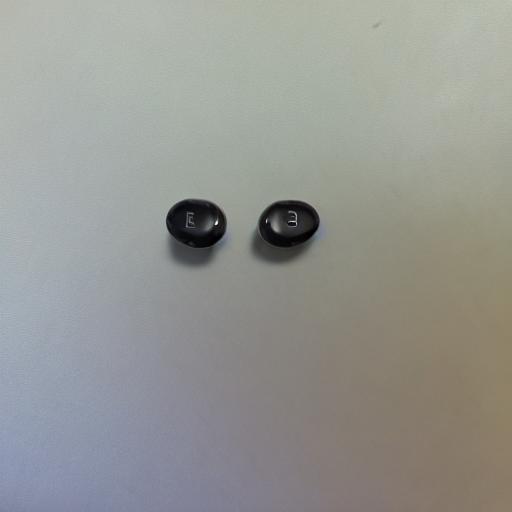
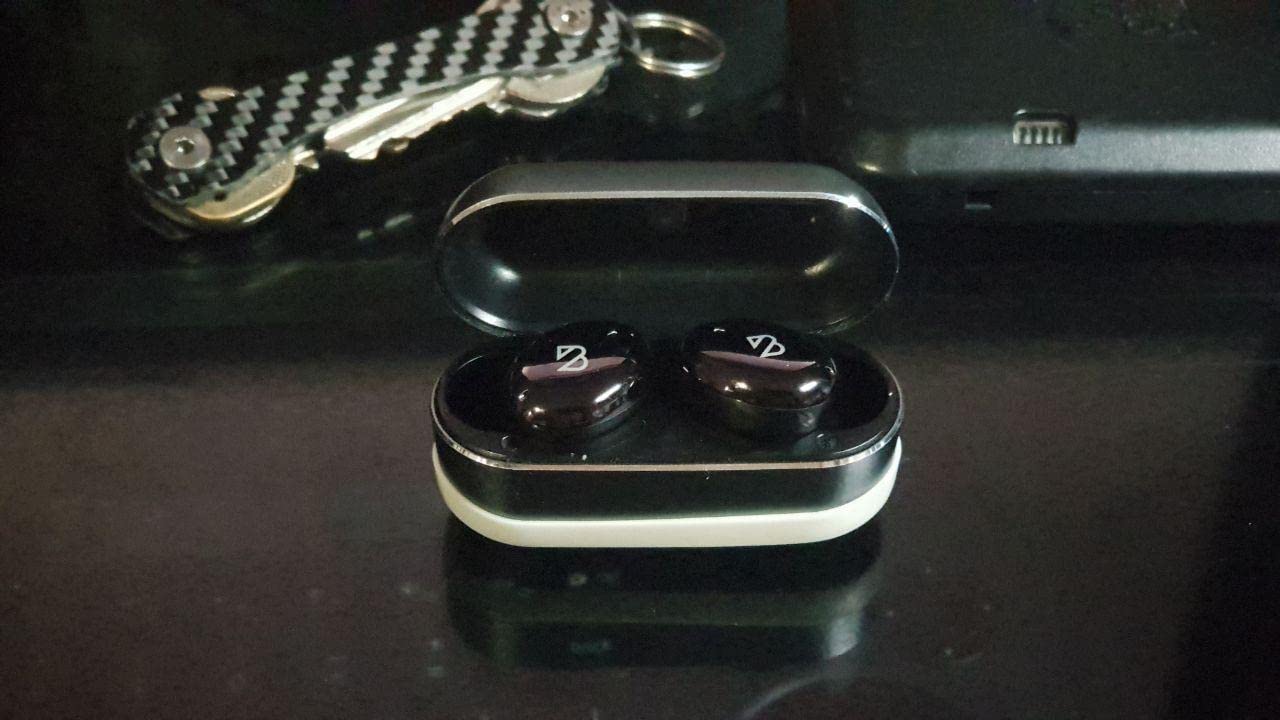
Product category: earbuds
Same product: no